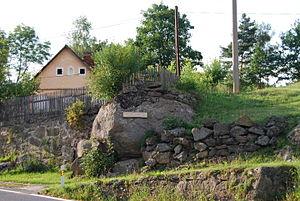
Vilasova Lhota est un hameau faisant partie de la commune de Petrovice, dans le district de Příbram, en République tchèque. Sa population s'élevait à 44 habitants en 2011.